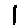
Label: 1